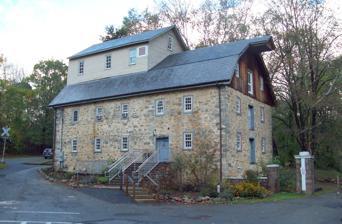
Building: Illick's Mill
Country: United States of America
Year built: 1856
United States historic place Illick's Mill U.S. National Register of Historic Places Illick's Mill, October 2011 Show map of Pennsylvania Show map of the United States Location 130 Illick's Mill Rd., Bethlehem, Pennsylvania Coordinates 40°38′30″N 75°22′51″W / 40.64167°N 75.38083°W / 40.64167; -75.38083 Area less than one acre Built 1856 Architect Peter, John; Illick, Joseph NRHP reference No. 05000450 Added to NRHP May 20, 2005 Illick's Mill , also known as Peters' Mill and Monocacy Milling Co., is a historic grist mill located in Monocacy Park at Bethlehem , Northampton County, Pennsylvania .  It was built in 1856, and is a four level, vernacular stone mill building with a heavy timber frame interior.  The original building measured approximately 34 by 40 feet (10 by 12 m).  The building was expanded in the 1880s with a 20-foot addition and the addition of the fourth level and a monitor roof . The mill was formerly the home of the Fox Environmental Center. It was added to the National Register of Historic Places in 2005. As of October 2015, the Appalachian Mountain Club's Mid-Atlantic Conservation Office has occupied a portion of the building, under a lease agreement with the City of Bethlehem. The building is maintained and its uses managed by the City of Bethlehem's Parks, Recreation & Public Properties Department. References